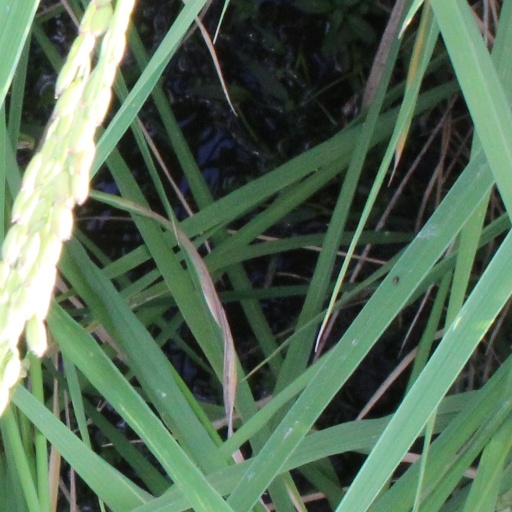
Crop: rice